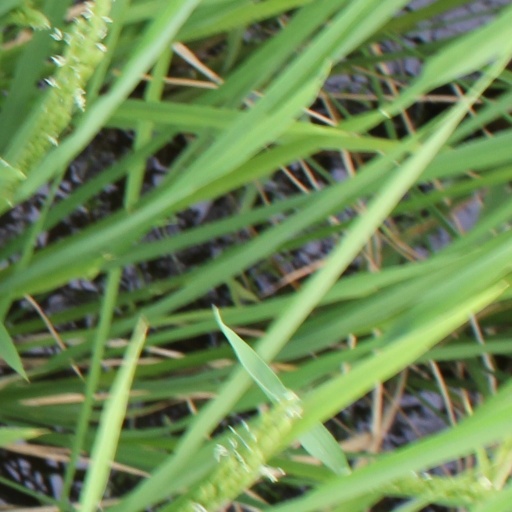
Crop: rice